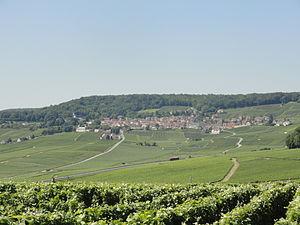
Vue d'ensemble du village d'Hautvillers, sur la Montagne de Reims, depuis le point de vue aménagé entre Champillon et Dizy (Marne).
Hautvillers est une commune française située dans le département de la Marne, en région Grand Est.